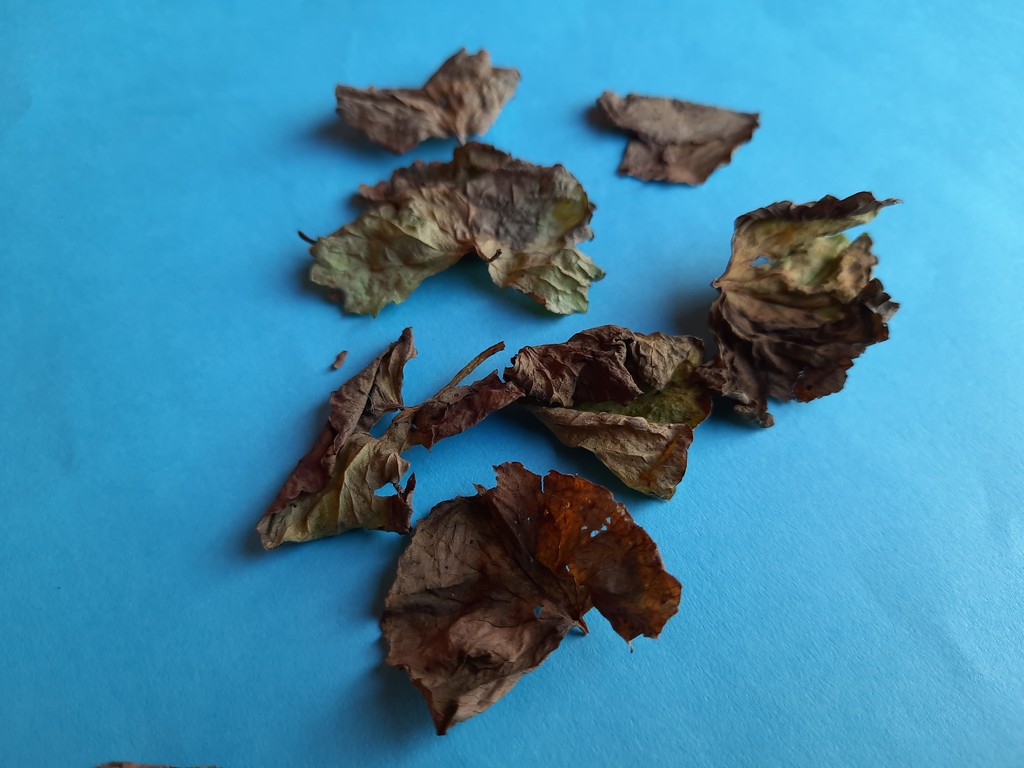
Label: Dried